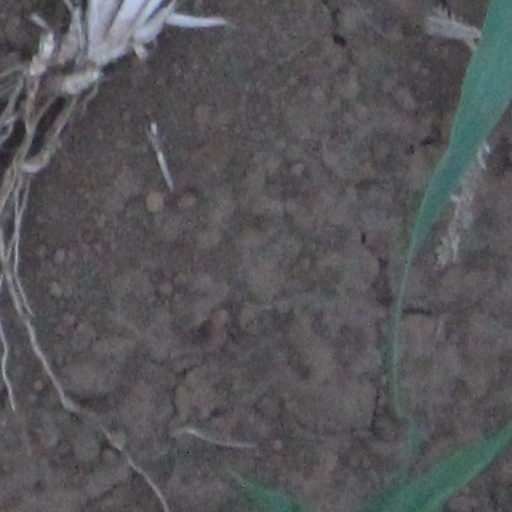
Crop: wheat